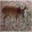
Label: deer